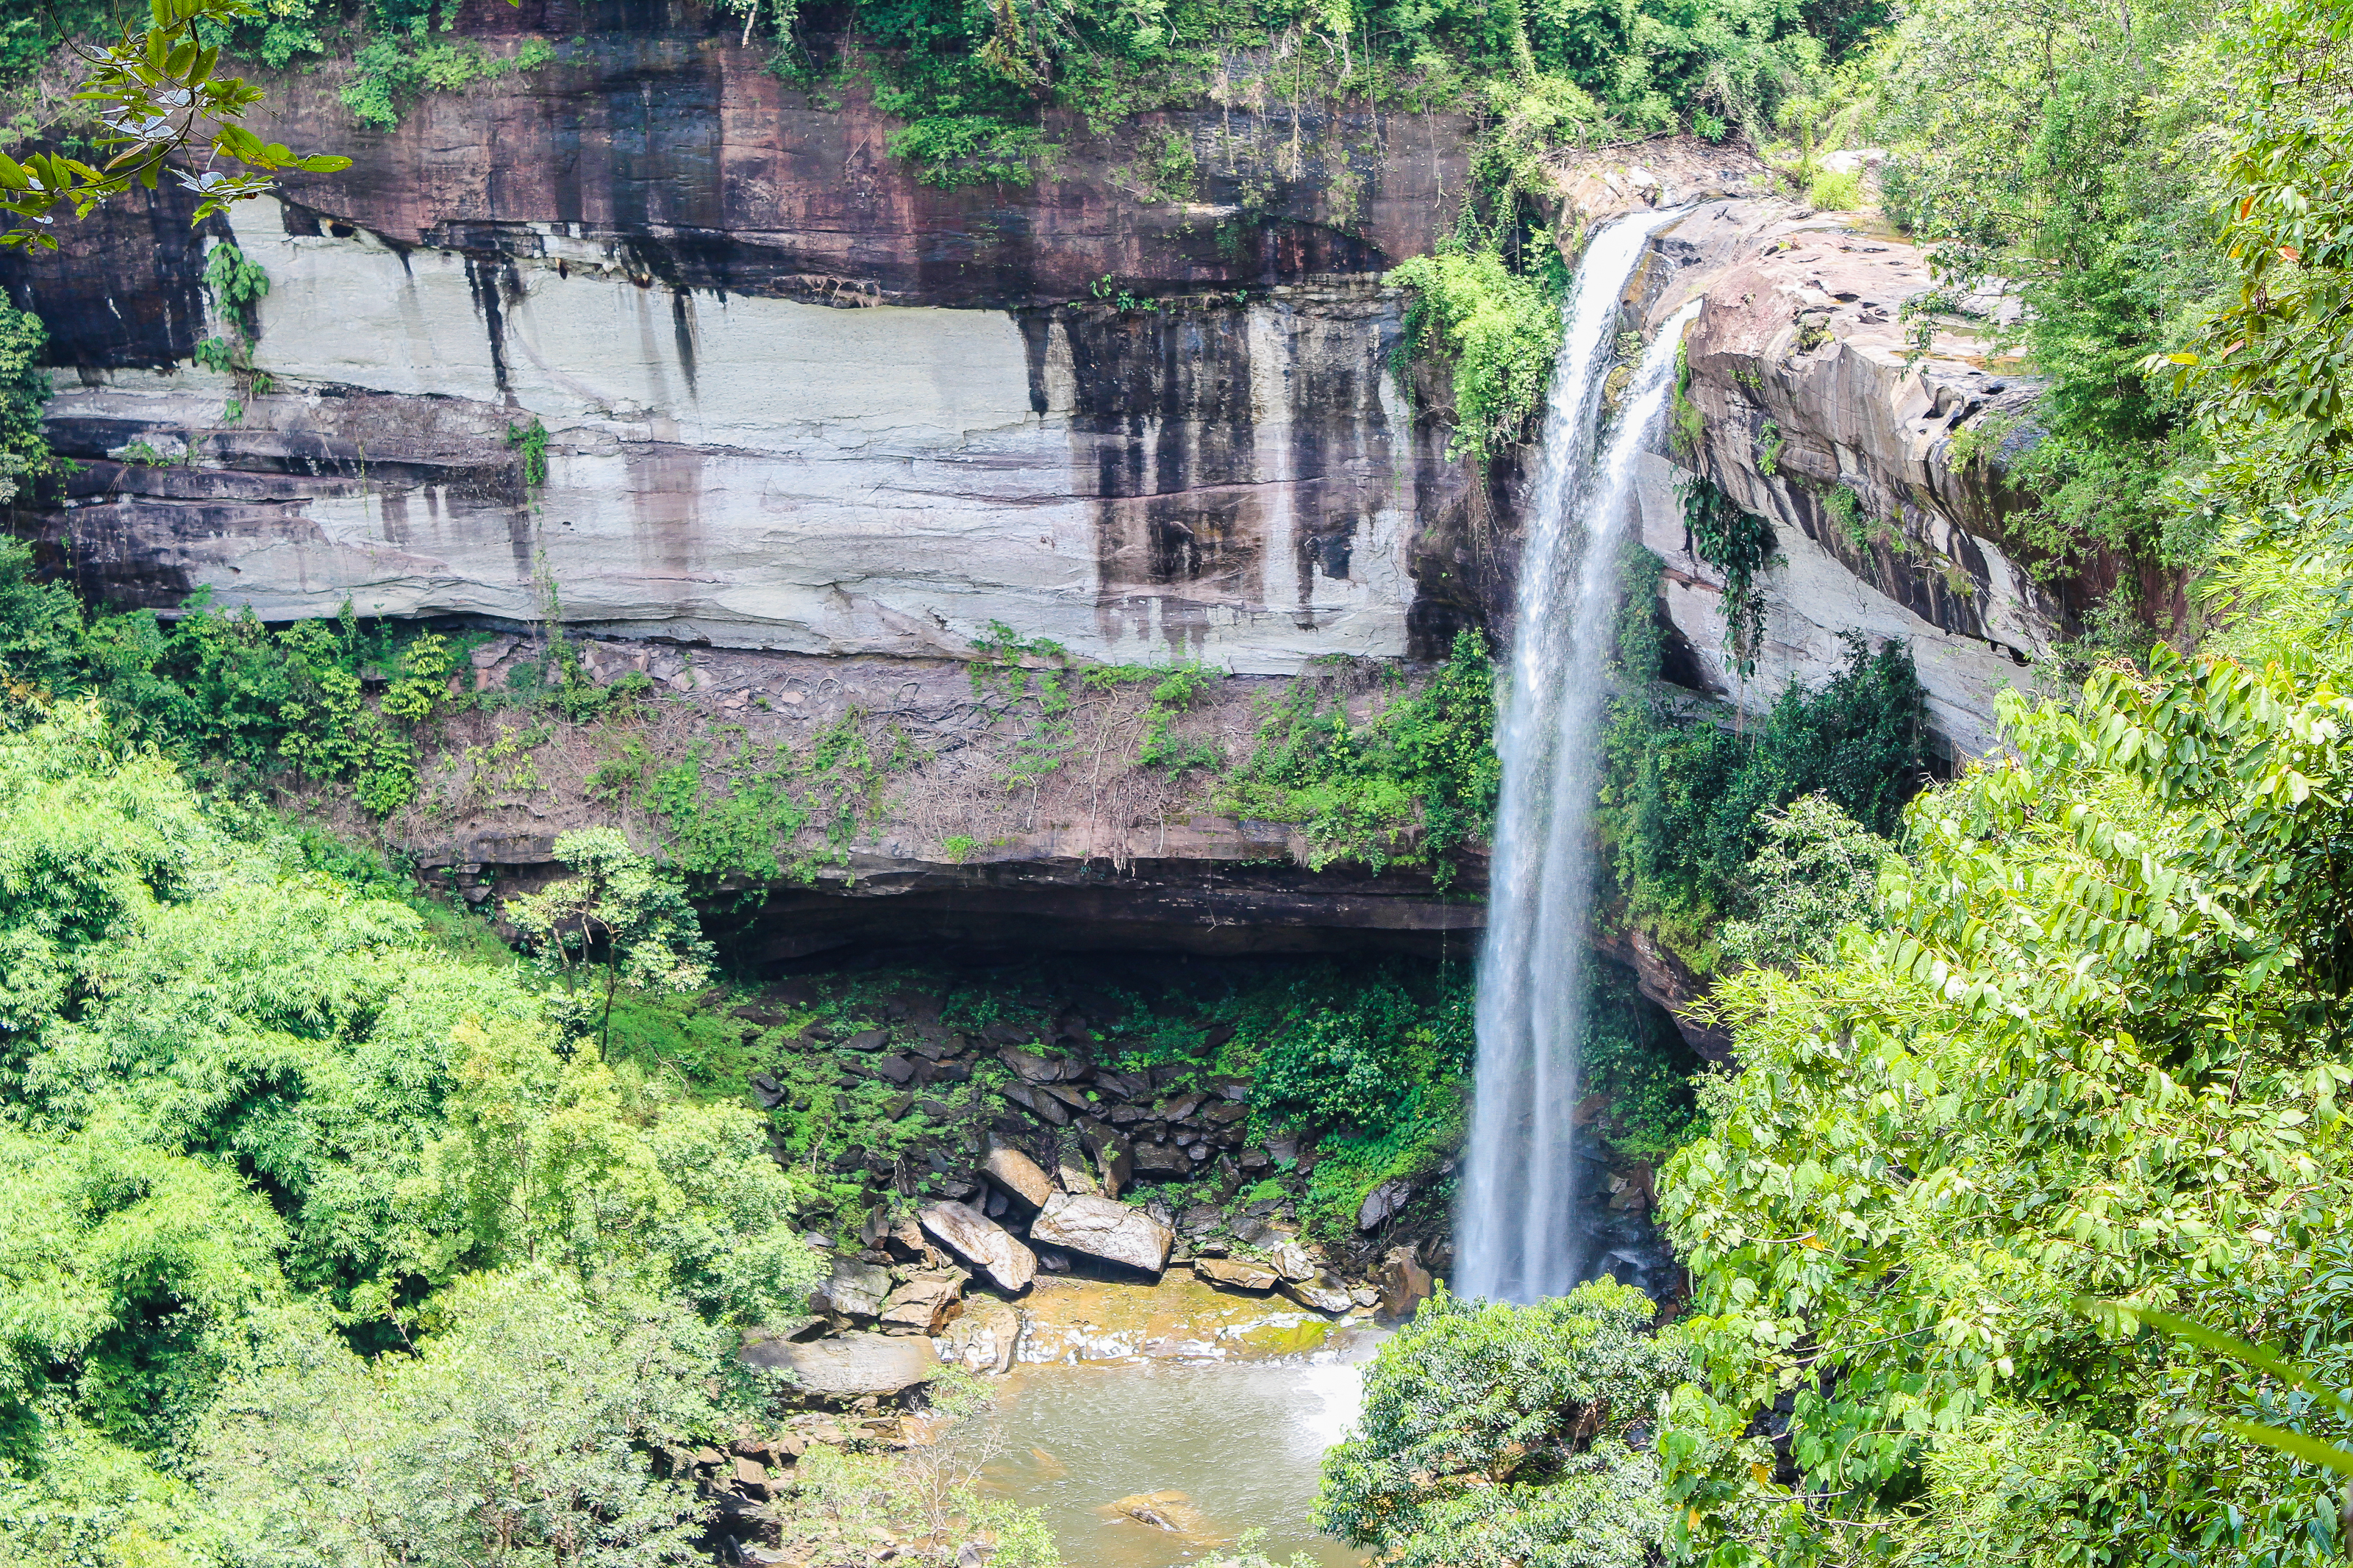
beauty, freshness, inside, scenic, amazing, beautiful, mountain, view, russia, white, bak teo, thailand, landmark, cave, natural, tree, thai, water, highest, light, background, wilderness, jungle, forest, tourism, holiday, summer, rock, fall, waterfall, national, highest waterfall, park, phu chong, green, nature, huai luang, relax, wet, leaf, stone, outdoor, tropical, foliage, khao, river, fresh, travel, wild, landscape, water resources, nature reserve, natural landscape, vegetation, formation, watercourse, state park, riparian zone, ravine, water feature, national park, escarpment, outcrop, stream, rainforest, valdivian temperate rain forest, plant, devil's bridge, riparian forest, old growth forest, bridge